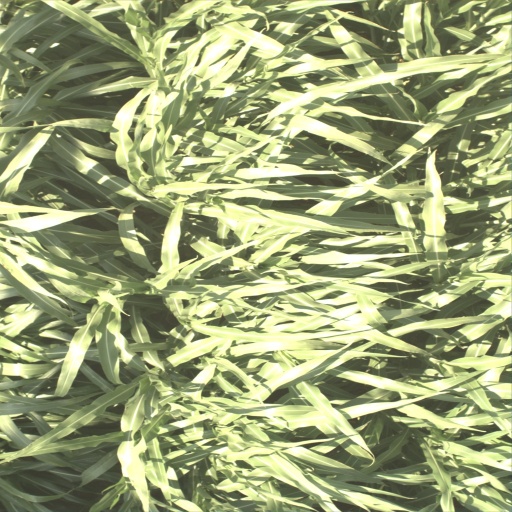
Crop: sorghum